Shō Hashi

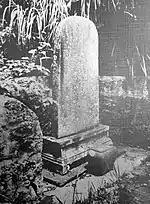
The , erected by Sho Hashi in 1427

The official histories of the Ryukyu Kingdom date Hashi's birth to 1372. Both the 1650 and 1701 list his father as Shishō, of unknown ancestry. However, the 1725 revision of the states that Shishō was the son of lord Samekawa of Iheya Island, citing the , a collection of Ryukyuan legends. Some modern scholars have argued that Samekawa and his family were initially Southern Court–affiliated seafarers (and possibly pirates) from the island of Kyushu, in the vicinity of Yatsushiro and the harbor of Sashiki (now part of Ashikita), who migrated to the island of Okinawa during the waning years of the Nanboku-chō period in the late 14th century. If this theory and his traditional birth date of 1372 are correct, Hashi may have been born in or near Sashiki, Kyushu.